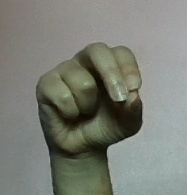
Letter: gaaf